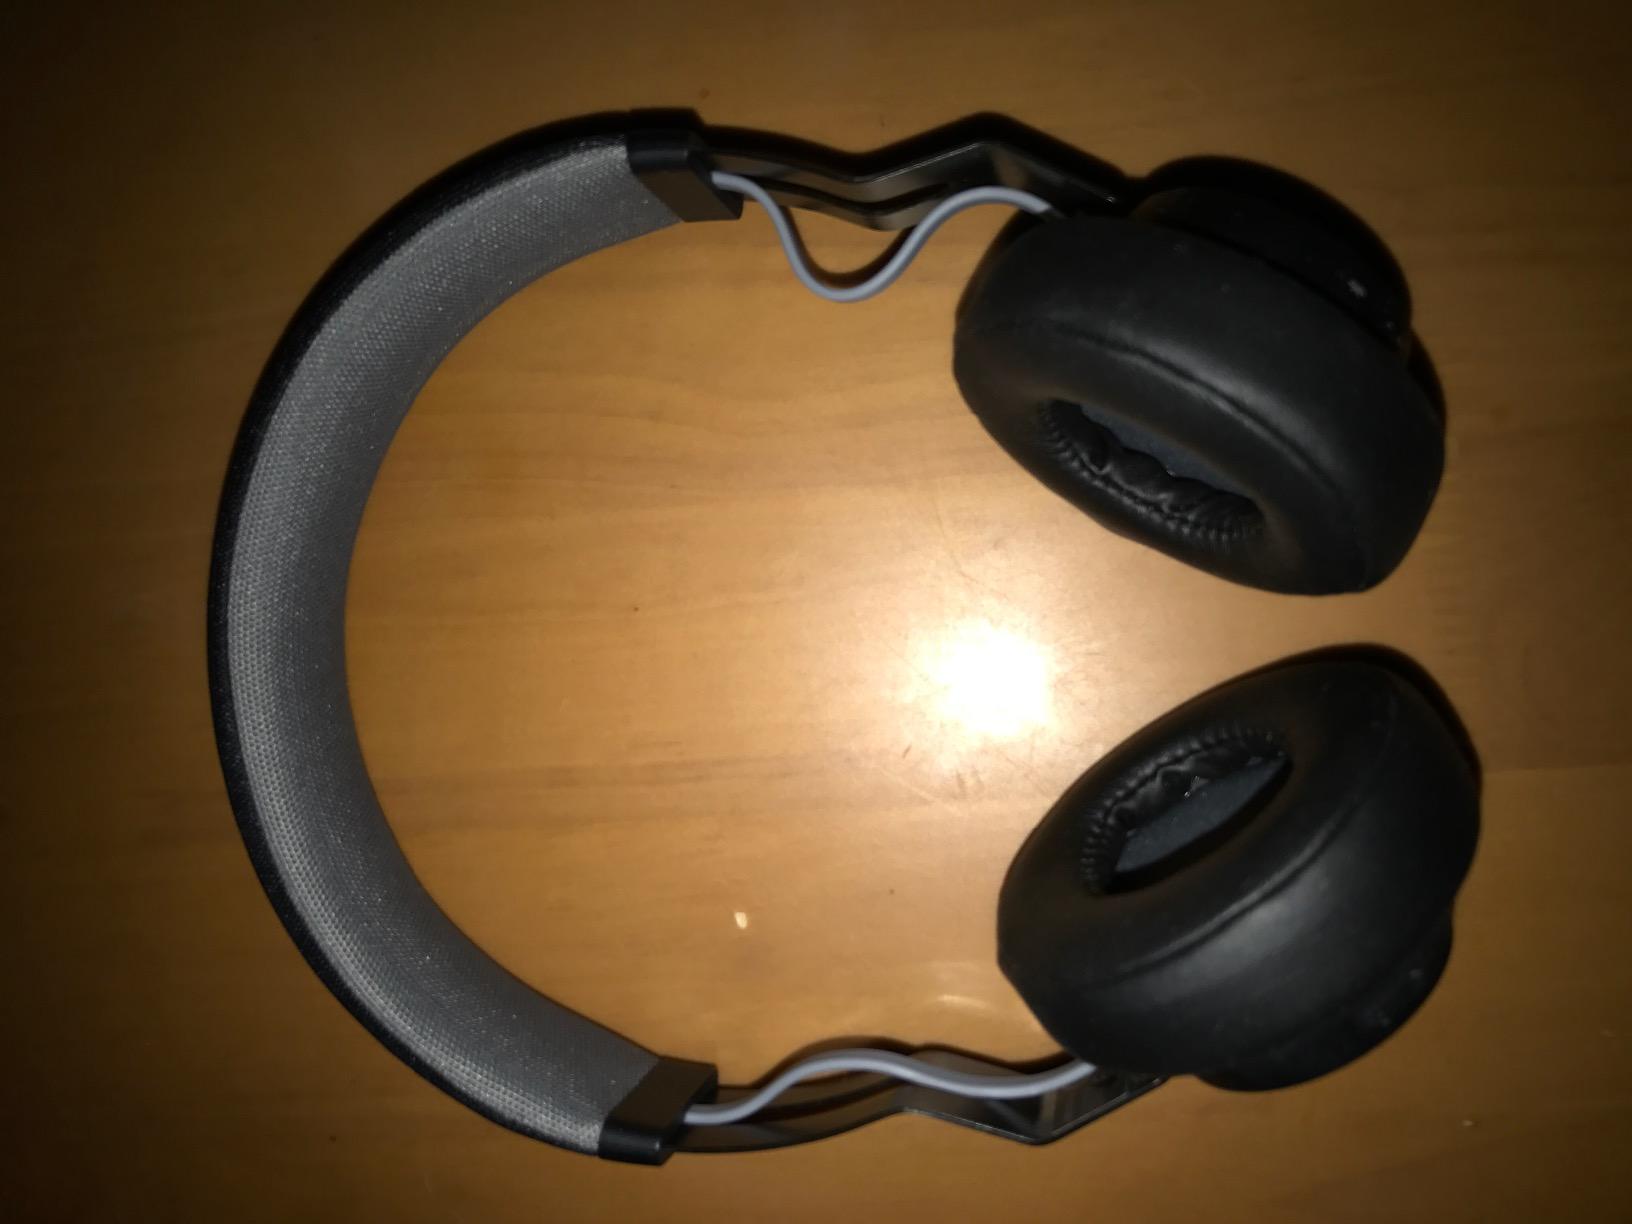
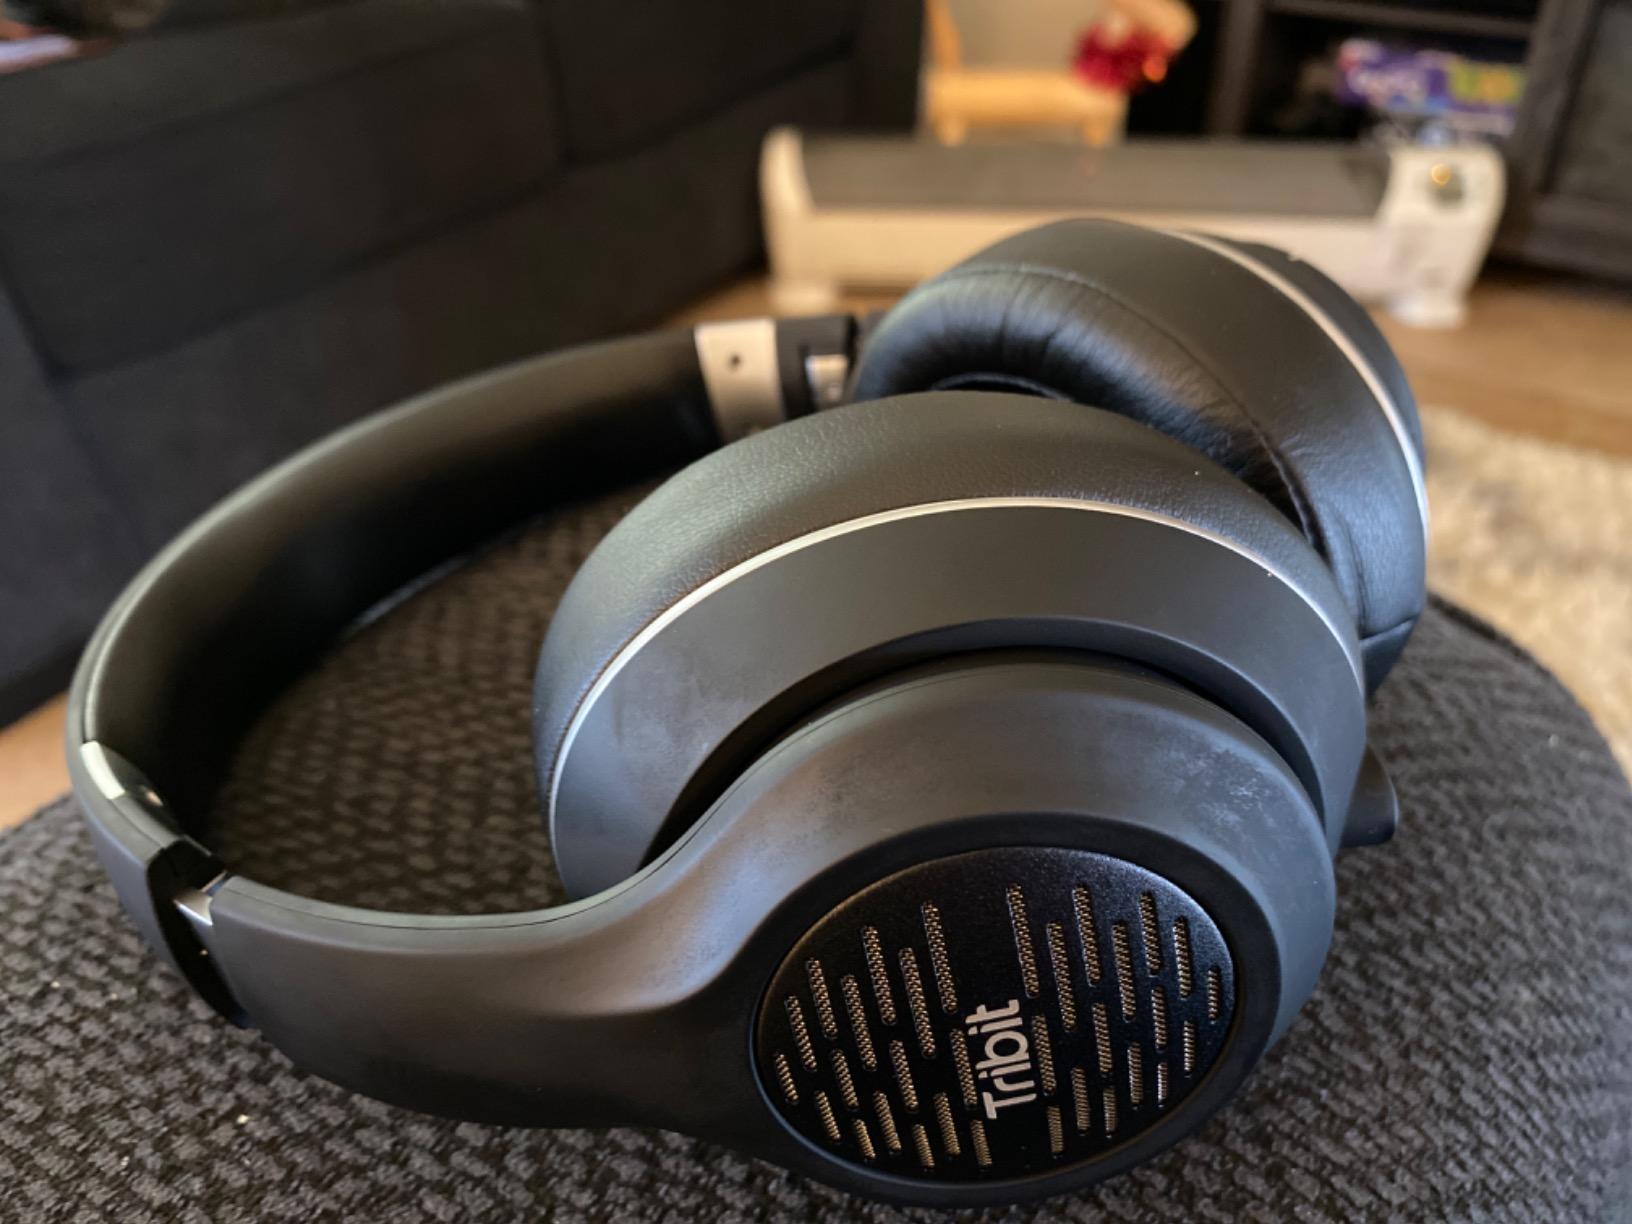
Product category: headphones
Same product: no